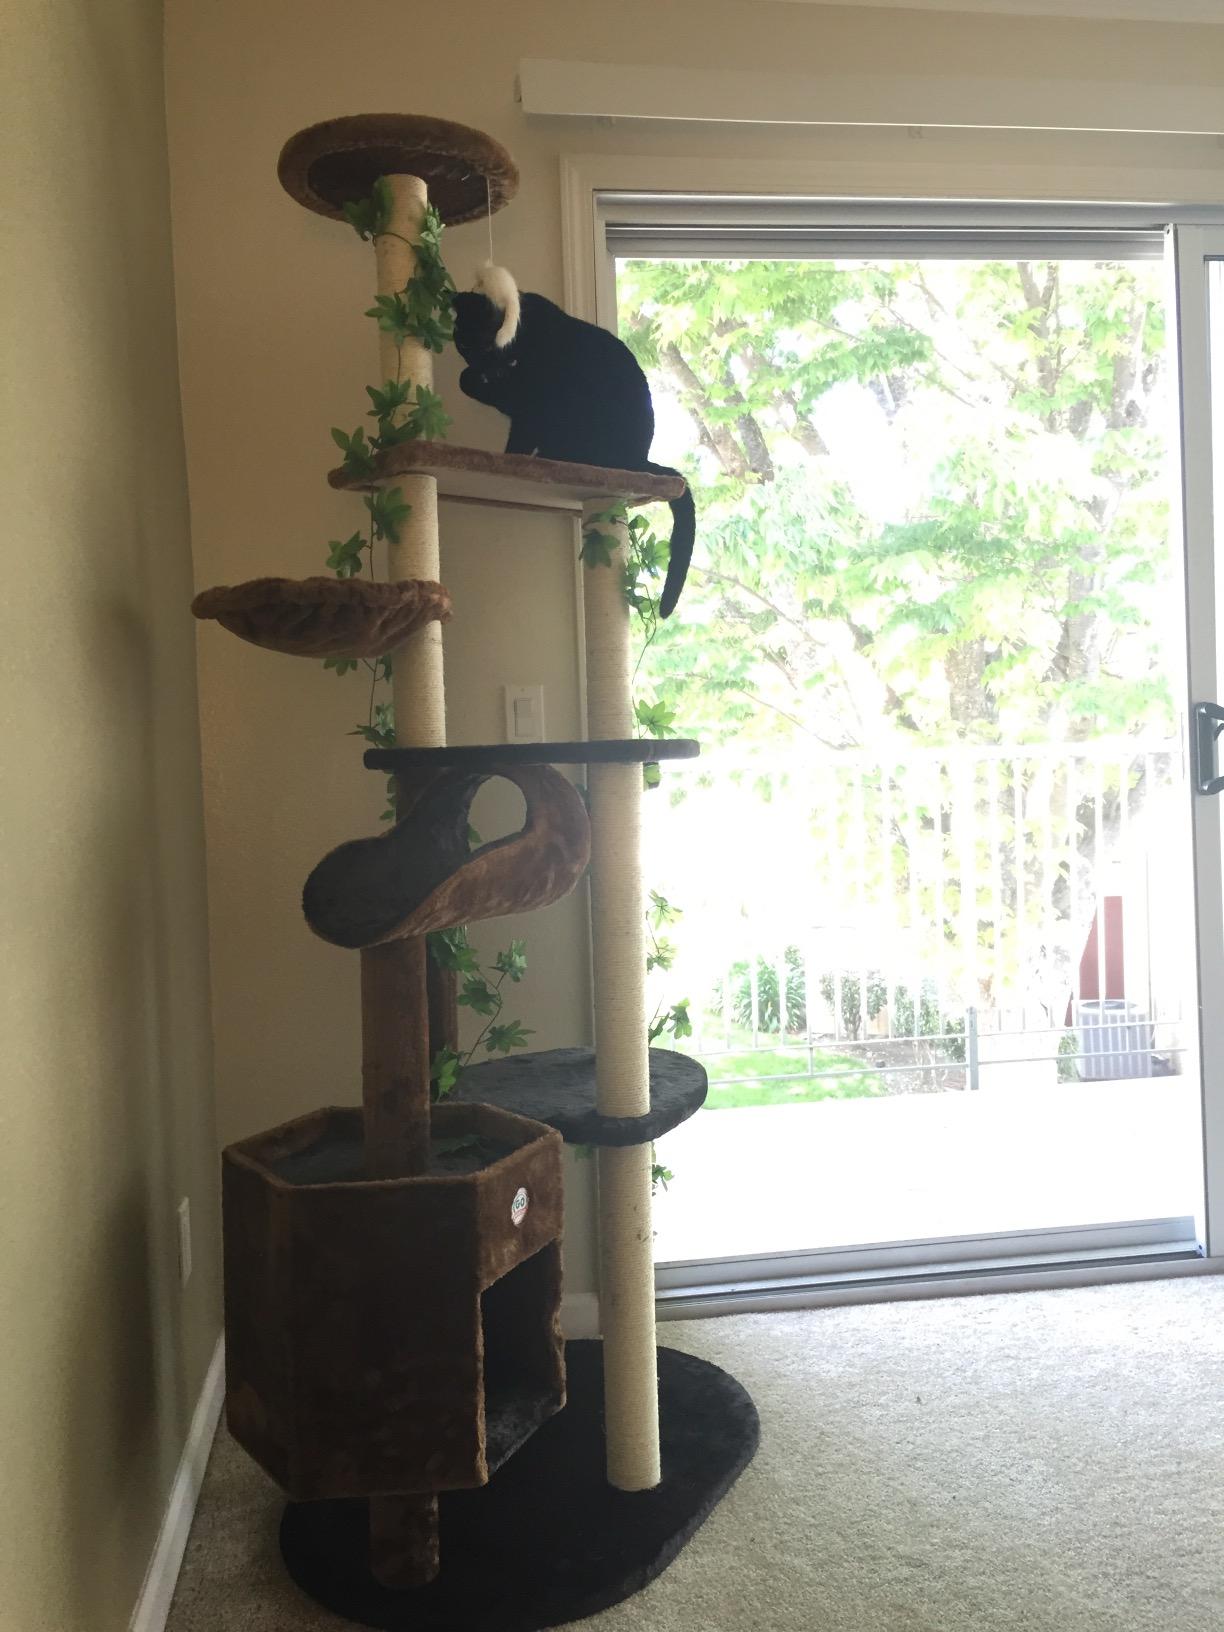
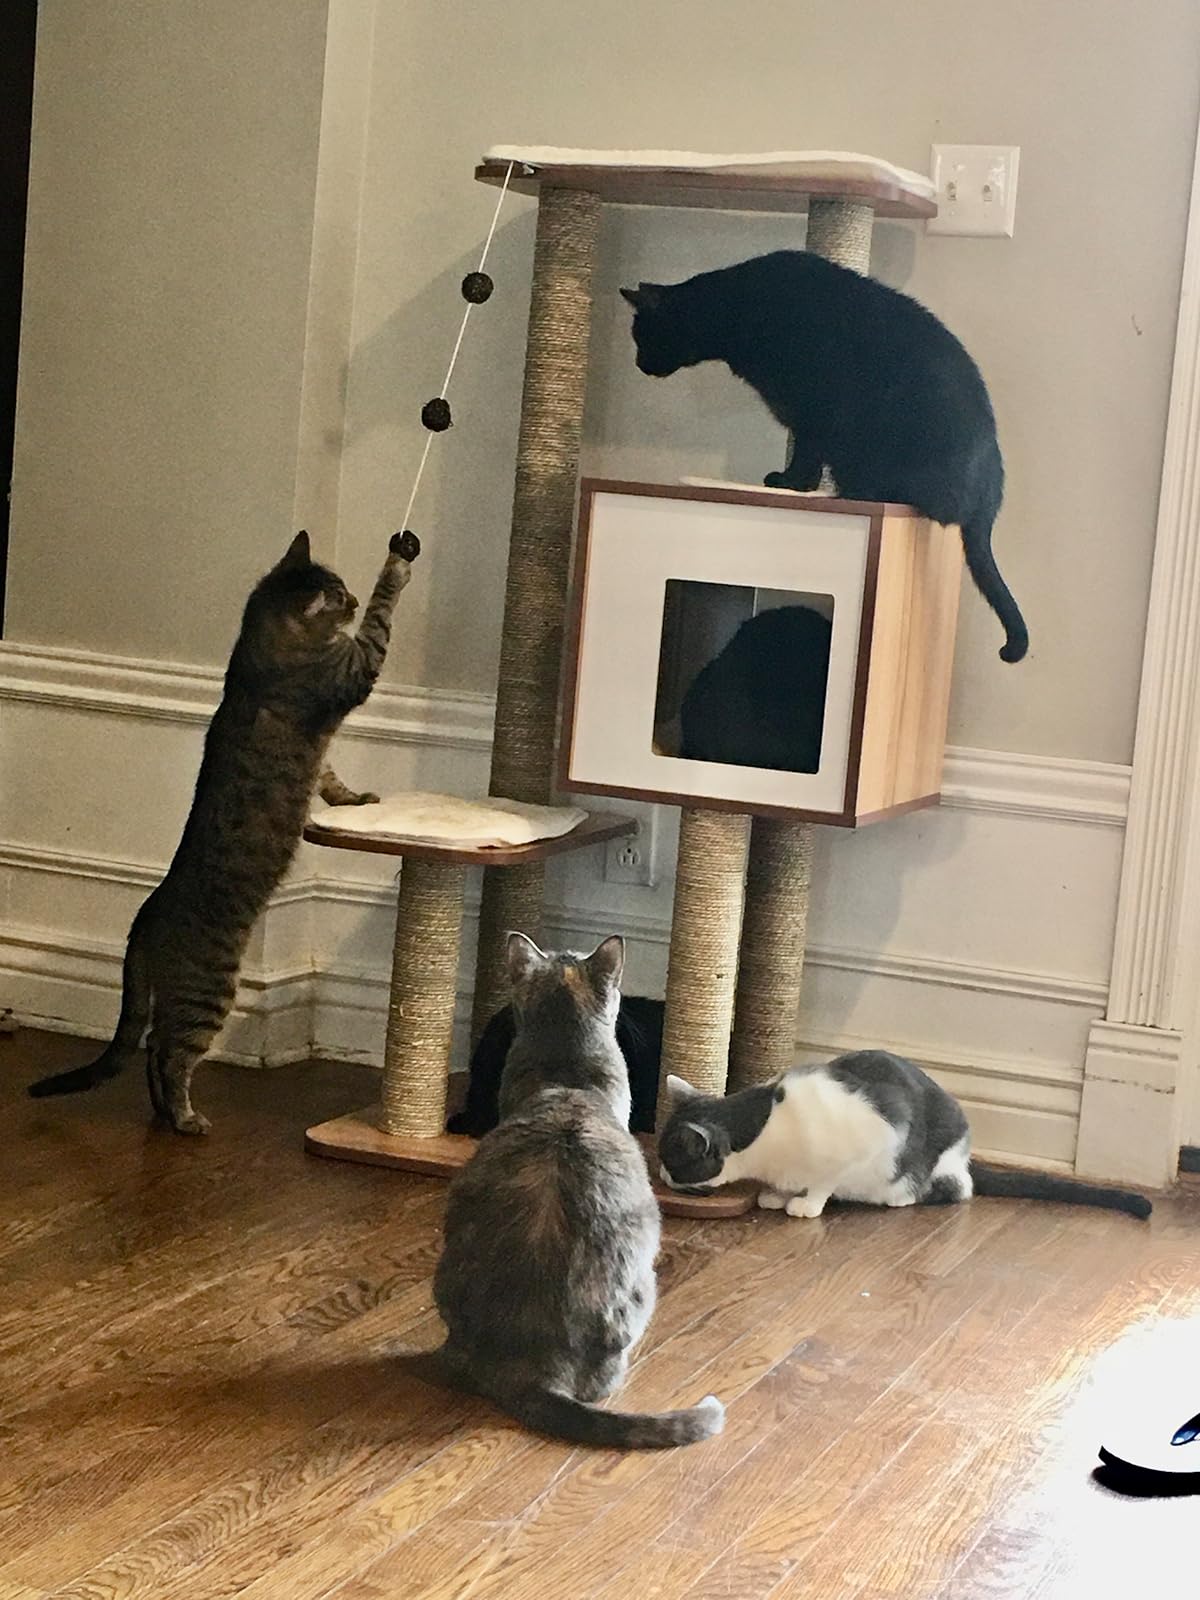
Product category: items_cat tree
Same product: no